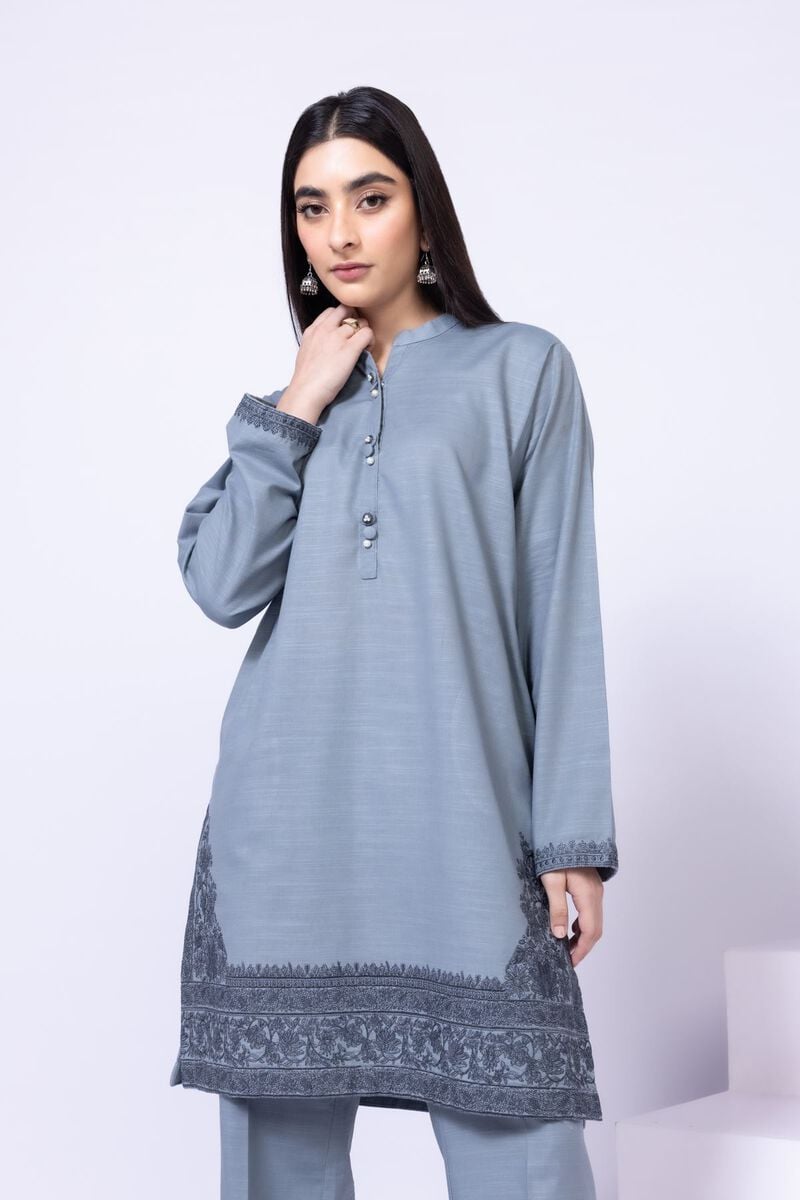
blue karla embroidered tunic